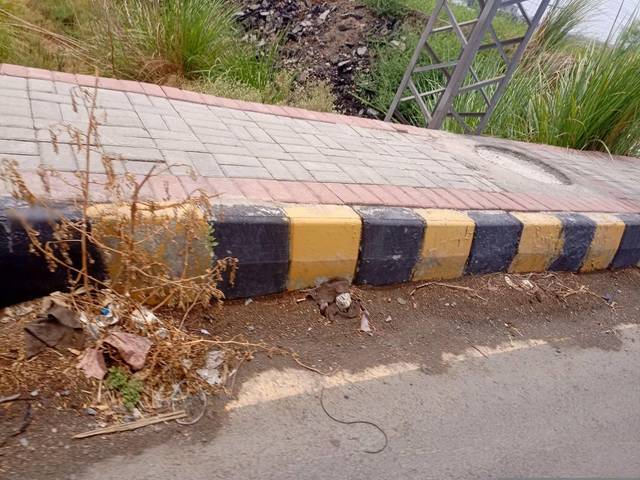
Region: Pakistan
Coordinates: 31.4, 74.175